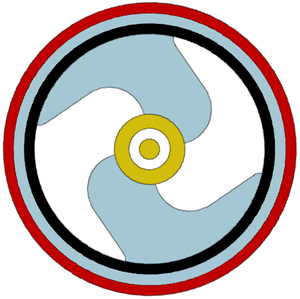
La Legio I Maximiana fut une légion de l’Empire romain, créée vers 296/297 par l’empereur Dioclétien pour mettre un terme à une rébellion causée par des hausses de taxes en Égypte, décrétées par l’empereur pour financer ses campagnes militaires. Dioclétien, alors en campagne en Syrie, vint lui-même mettre un terme à celle-ci. Une fois la révolution terminée, la légion fut stationnée à Philae près de Thèbes/Luxor où elle devait demeurer par la suite. Un détachement de cette légion fut envoyé en Thrace sous l’empereur Valens qui devait perdre la vie lors de la bataille d’Andrinople. La légion existait encore au début du Vᵉ siècle.